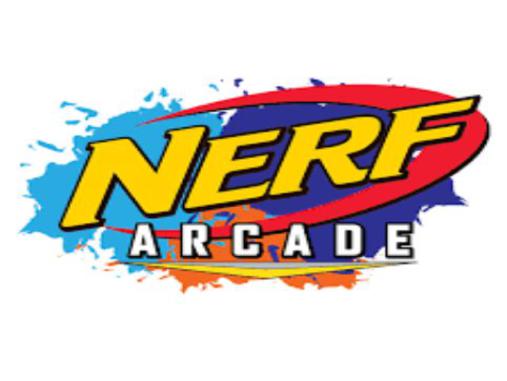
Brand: nerf
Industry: Leisure